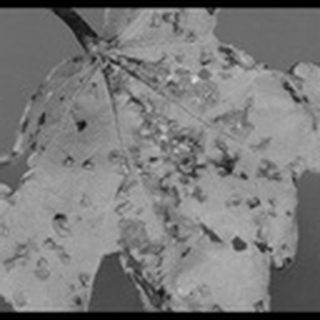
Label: cotton_bacterial_blight